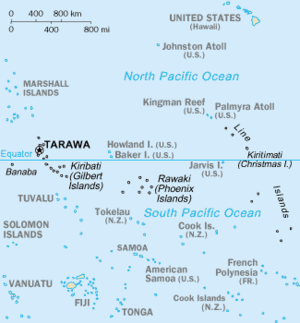
Linje-øerne
Kiribati og omliggende øer
Linje-øerne er en kæde af 11 atoller og lave koraløer i det centrale Stillehav syd for Hawaii. De strækker sig 2.350 km i nordvestlig-sydøstlig retning, hvilket gør dem til en af verdens længste økæder. 8 af øerne tilhører til Kiribati, mens de resterende 3 er en del af USA's ydre småøer under USA.